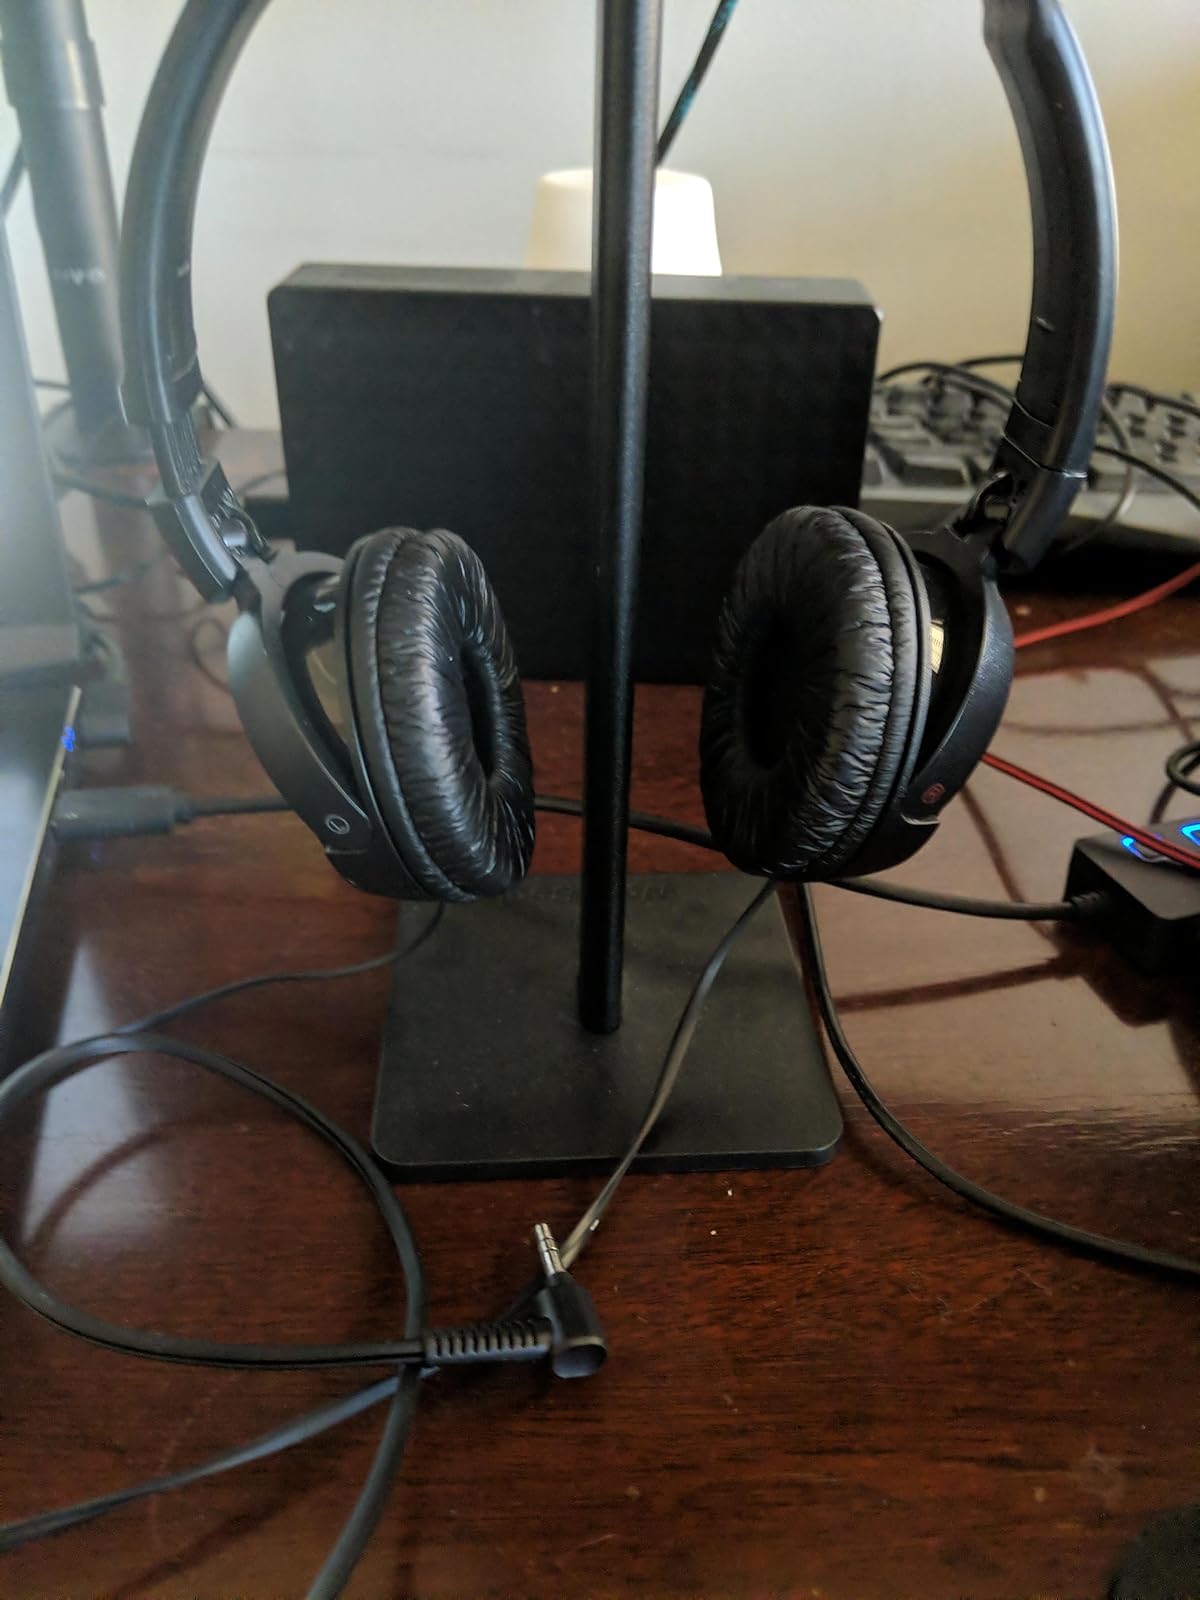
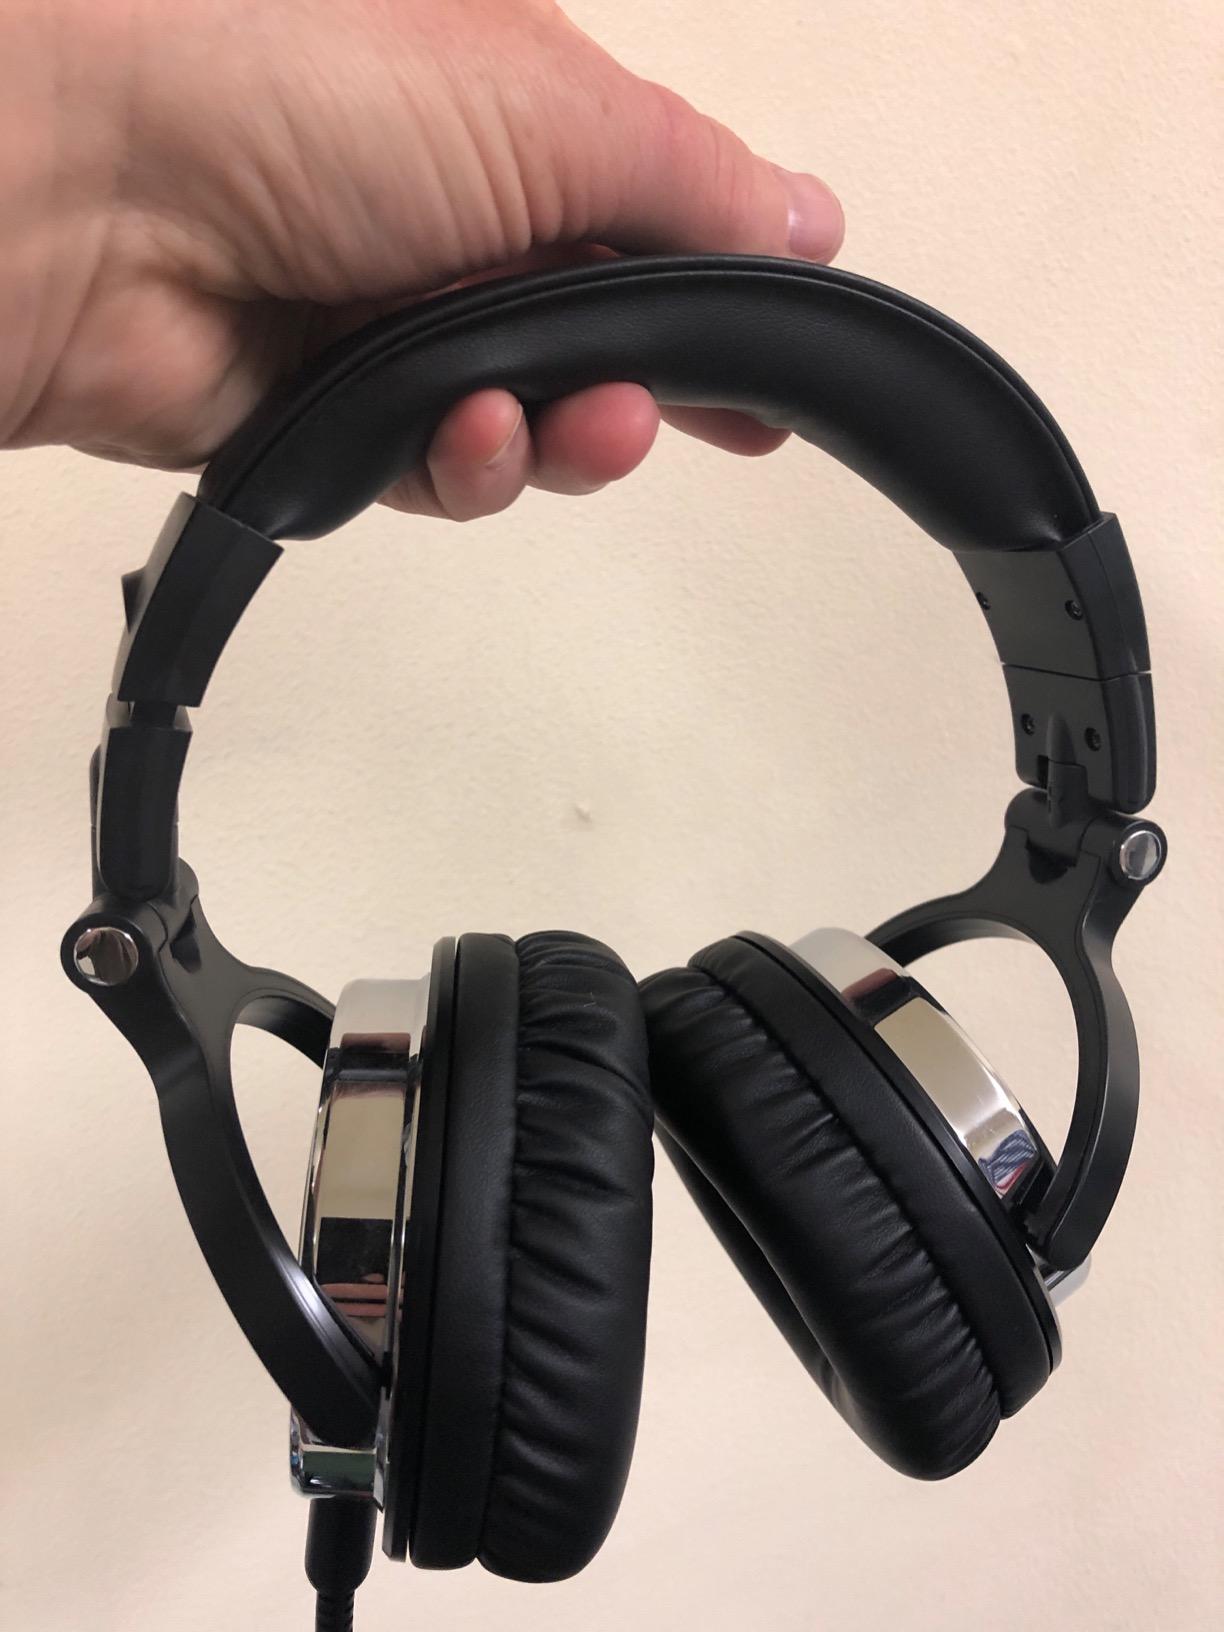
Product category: headphones
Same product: no